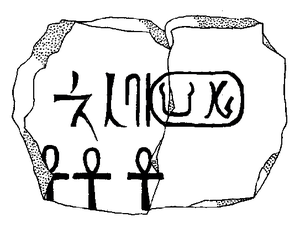
La grande excavation est une pyramide inachevée datant sans doute de la IVᵉ dynastie et qui se situe actuellement dans une zone militaire à Zaouiet el-Aryan. Seule une grande tranchée en forme de T a été creusée dans le sol rocheux et quelques pierres des premières assises ont été posées. Aucune source ne permet d'expliquer l'abandon du site. Si elle avait été achevée, la pyramide aurait eu une base de deux-cent-dix mètres de côté. Alexandre Barsanti a découvert au fond de la tranchée un sarcophage en granite de forme ovale ainsi que de nombreuses inscriptions à l'encre rouge sur les pierres du radier ne permettant pas de déterminer avec certitude à quel souverain était destinée cette pyramide.